History of Brampton

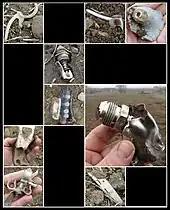
Pieces from the Air Canada Flight 621 crash, which occurred in Brampton.

In 1853, a small agricultural fair was set up by the then-new County Agricultural Society of the County of Peel, and was held at the corner of Main and Queen streets. Grains, produce, roots, and dairy products were up for sale, a precursor of today's Brampton Farmers' Market. Horses and cattle, along with other lesser livestock, were sold at market. This agricultural fair eventually became the modern Brampton Fall Fair. In that same year Brampton was incorporated as a village. In 1856, a terminal and railroad line were developed in Brampton by the Grand Trunk Railway.